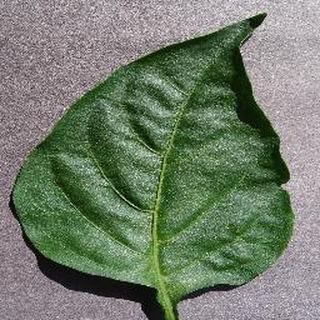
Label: healthy_bell_pepper